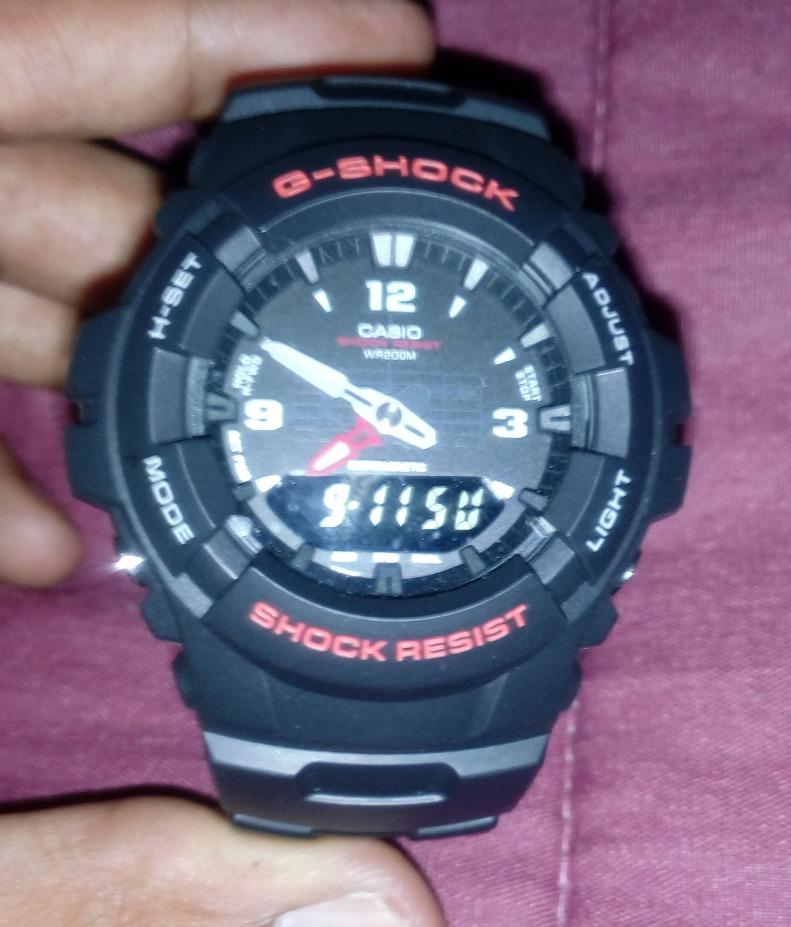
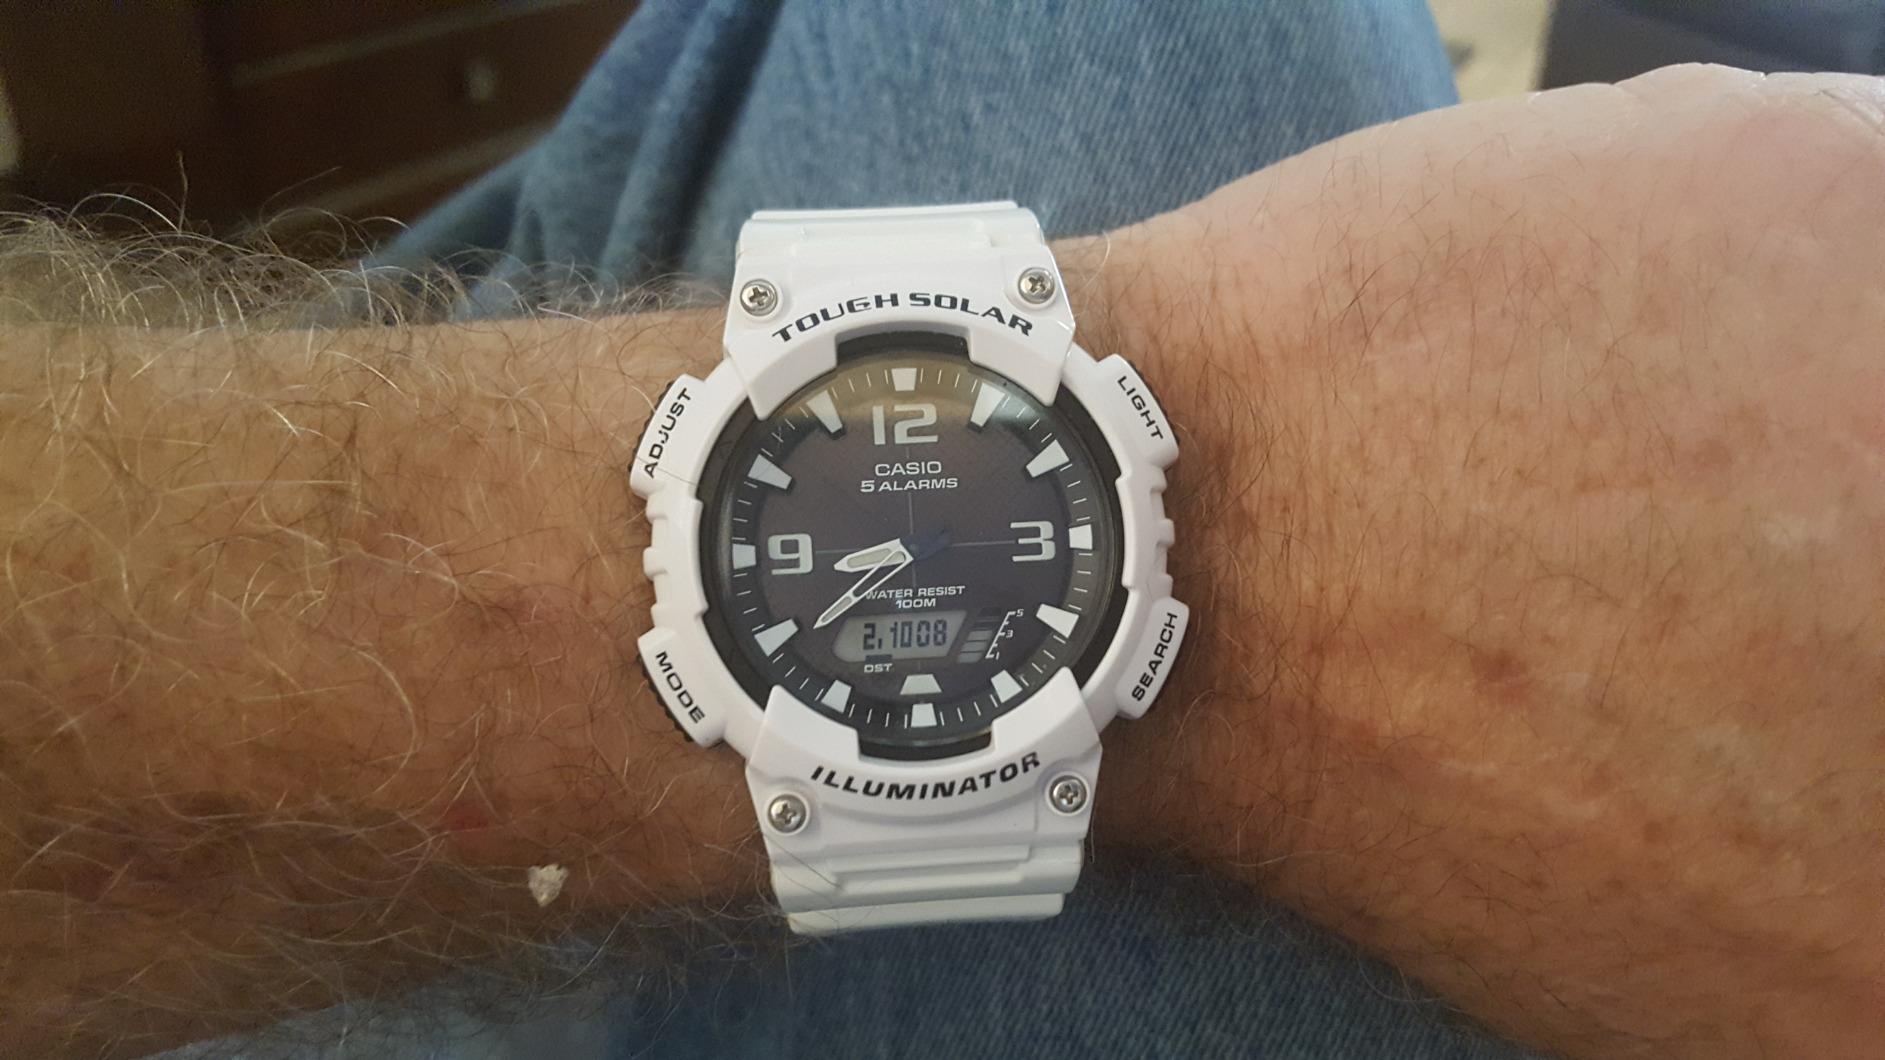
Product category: accessories_watch
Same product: no